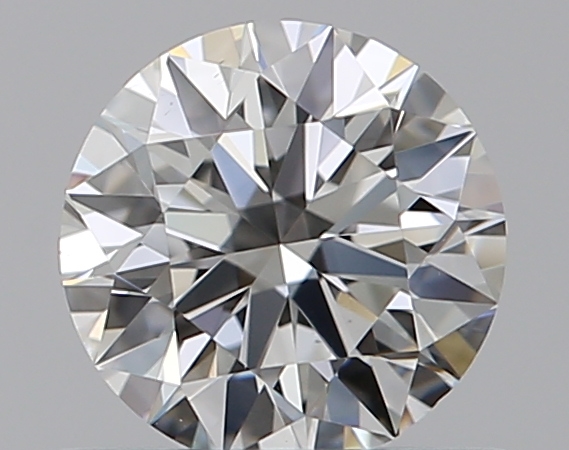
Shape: round
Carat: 0.53
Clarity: VS1
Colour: F
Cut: EX
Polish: EX
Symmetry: EX
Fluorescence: N
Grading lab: GIA
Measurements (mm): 5.21 x 5.24 x 3.2